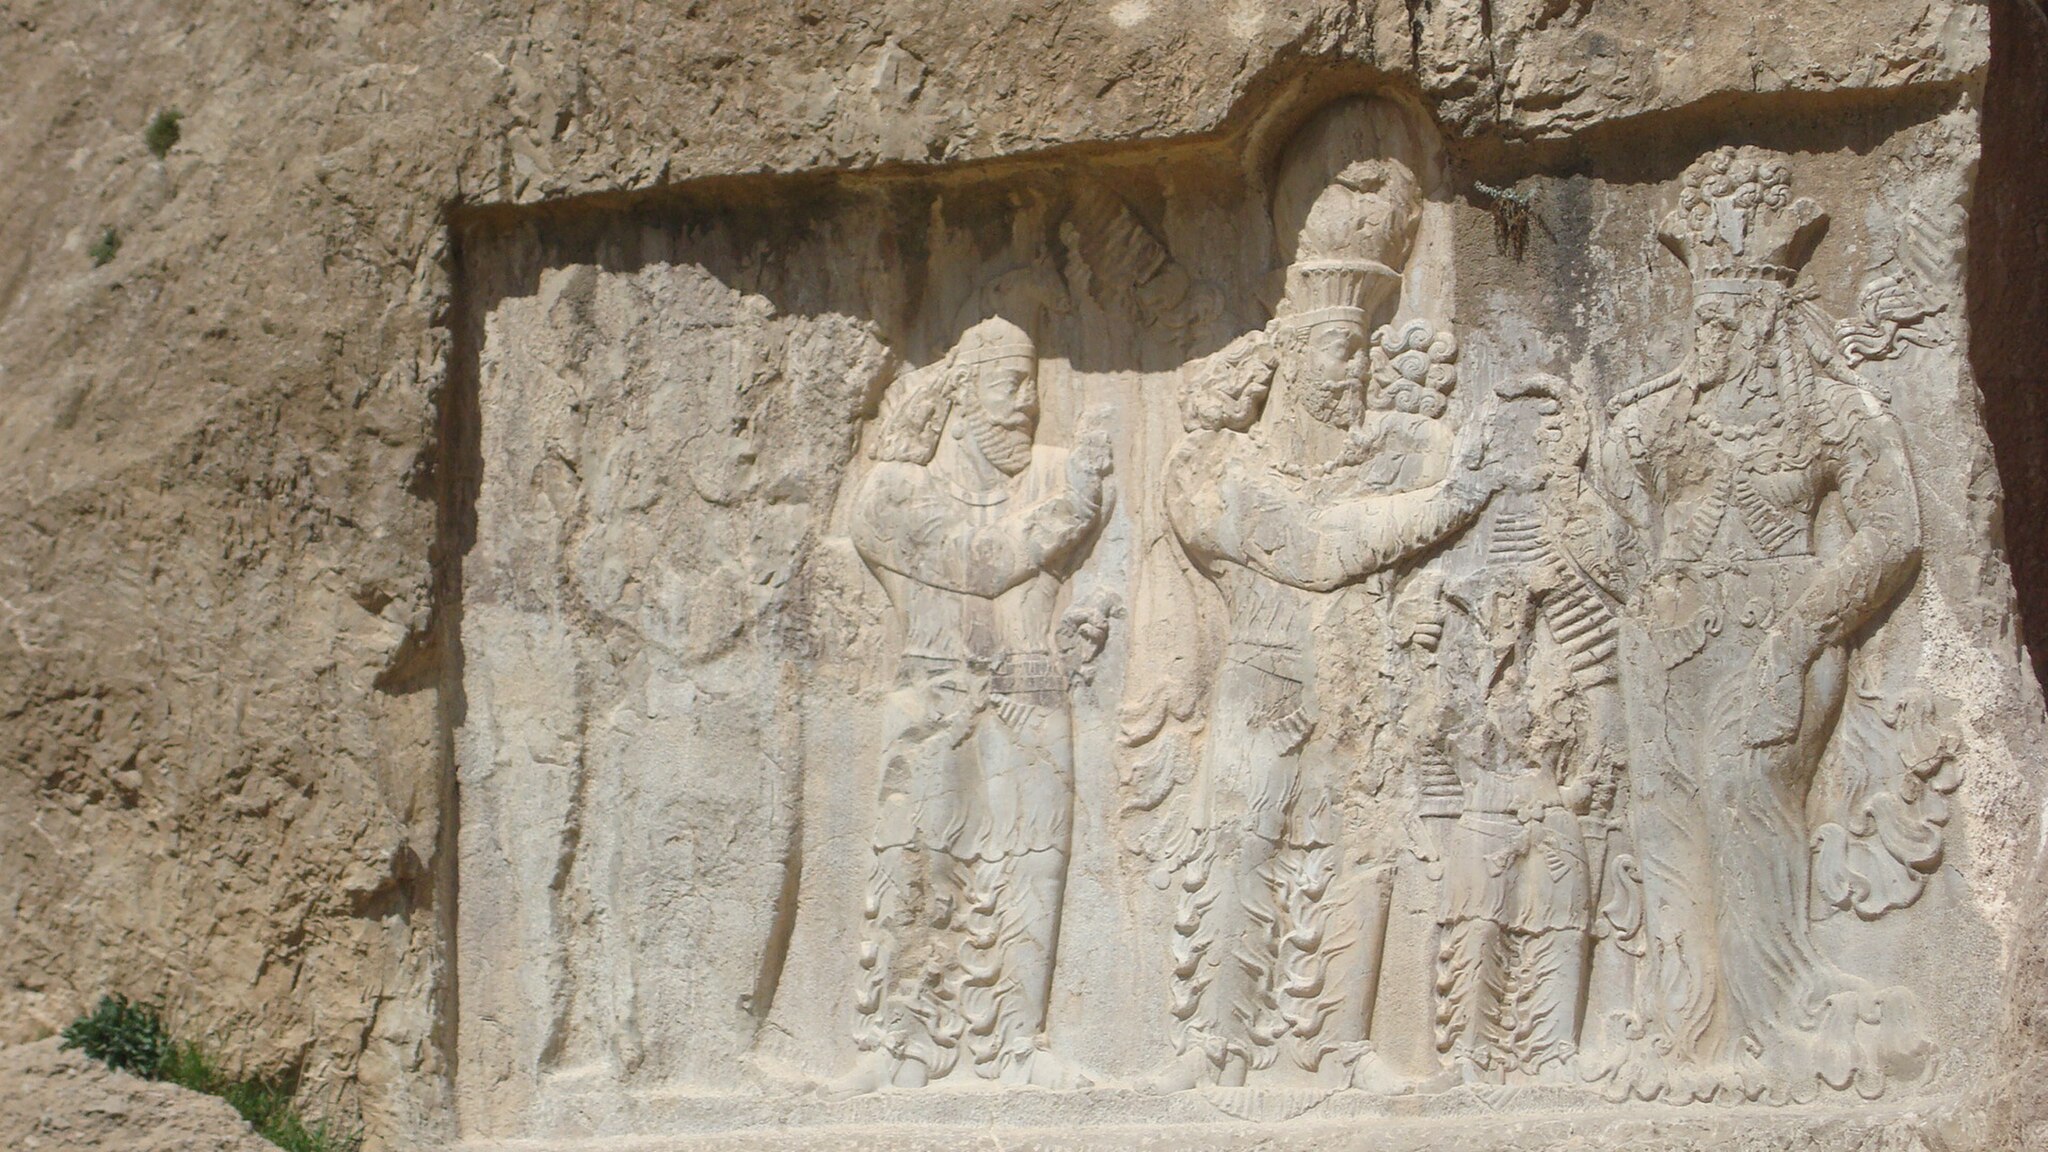
Title: Naqsherostam4
Description: Persepolis
Categories: GFDL, Taken with Sony DSC-W90, License migration redundant, Relief of Narseh and Anahita, Self-published work, Files with coordinates missing SDC location of creation